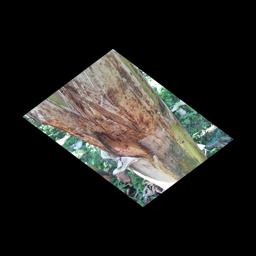
Label: PSEUDOSTEM WEEVIL